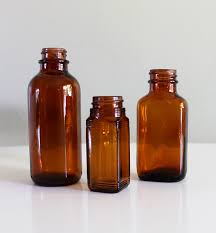
Waste category: glass